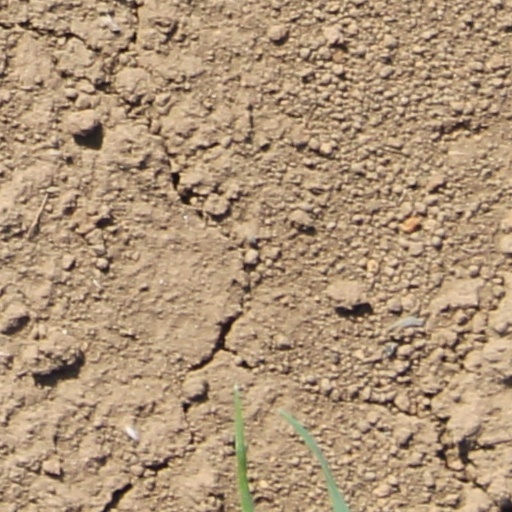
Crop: wheat